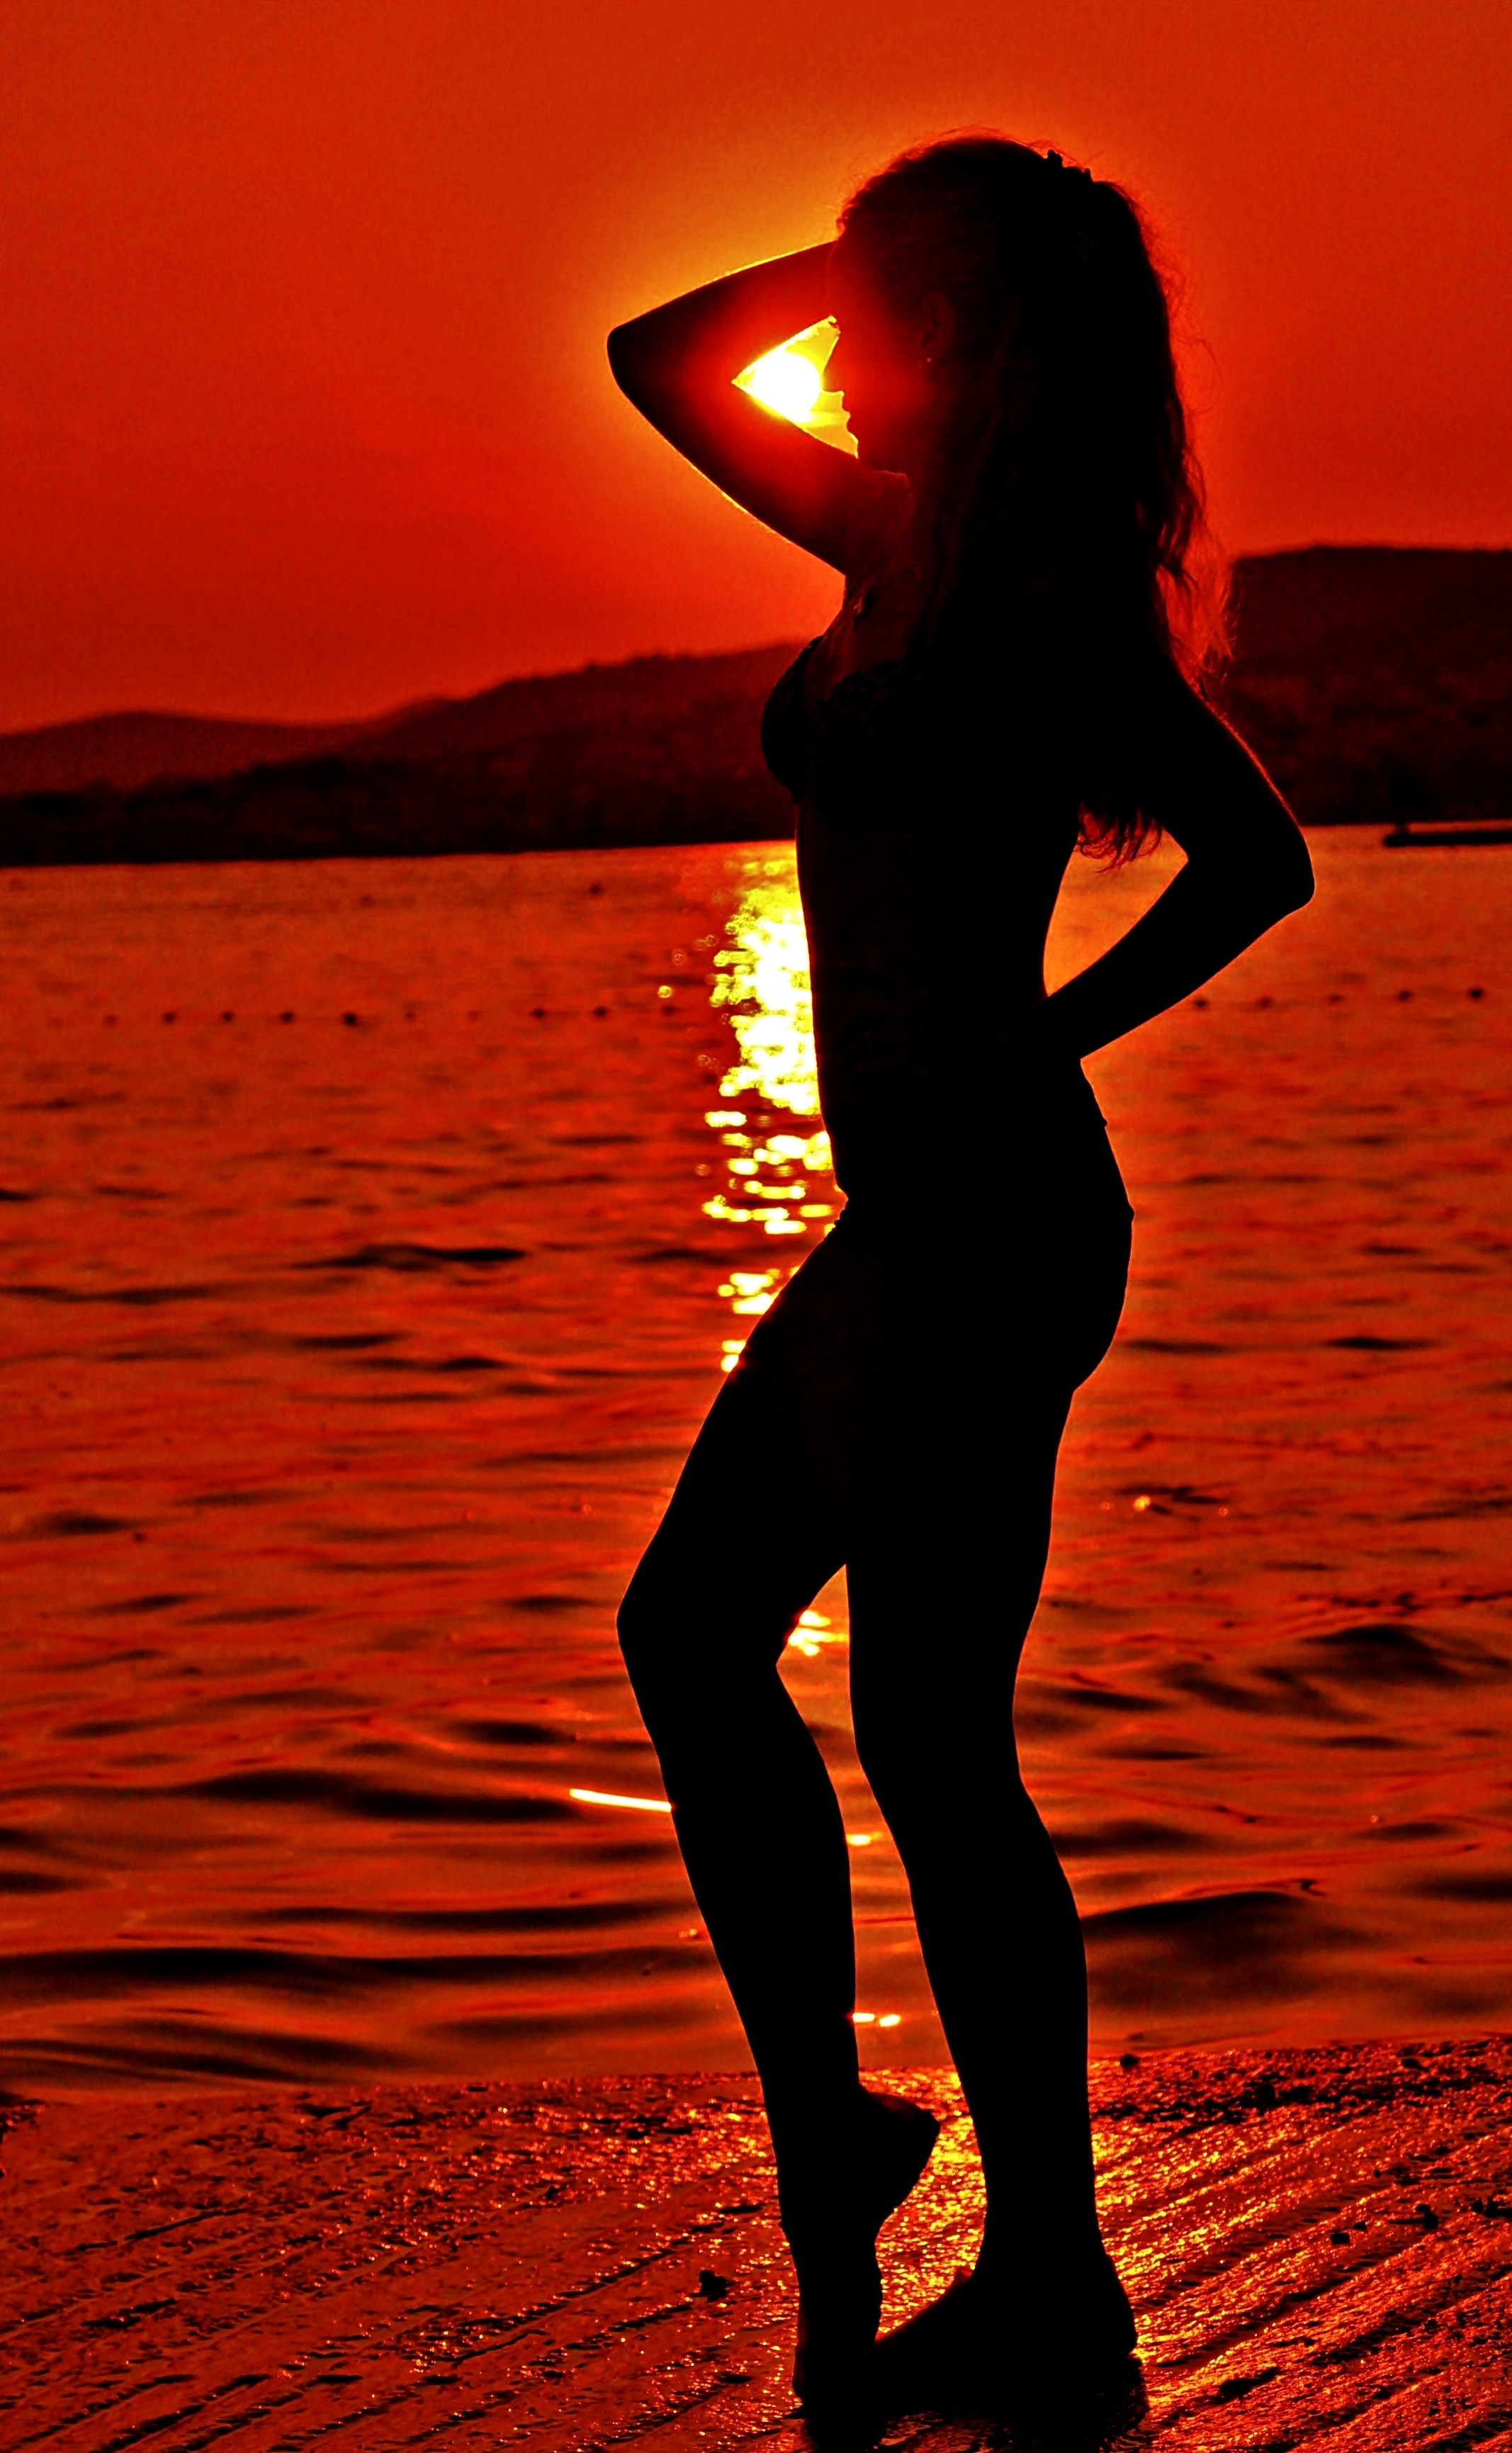
beach, silhouette, woman, sunset, red, romance, beauty, emotion